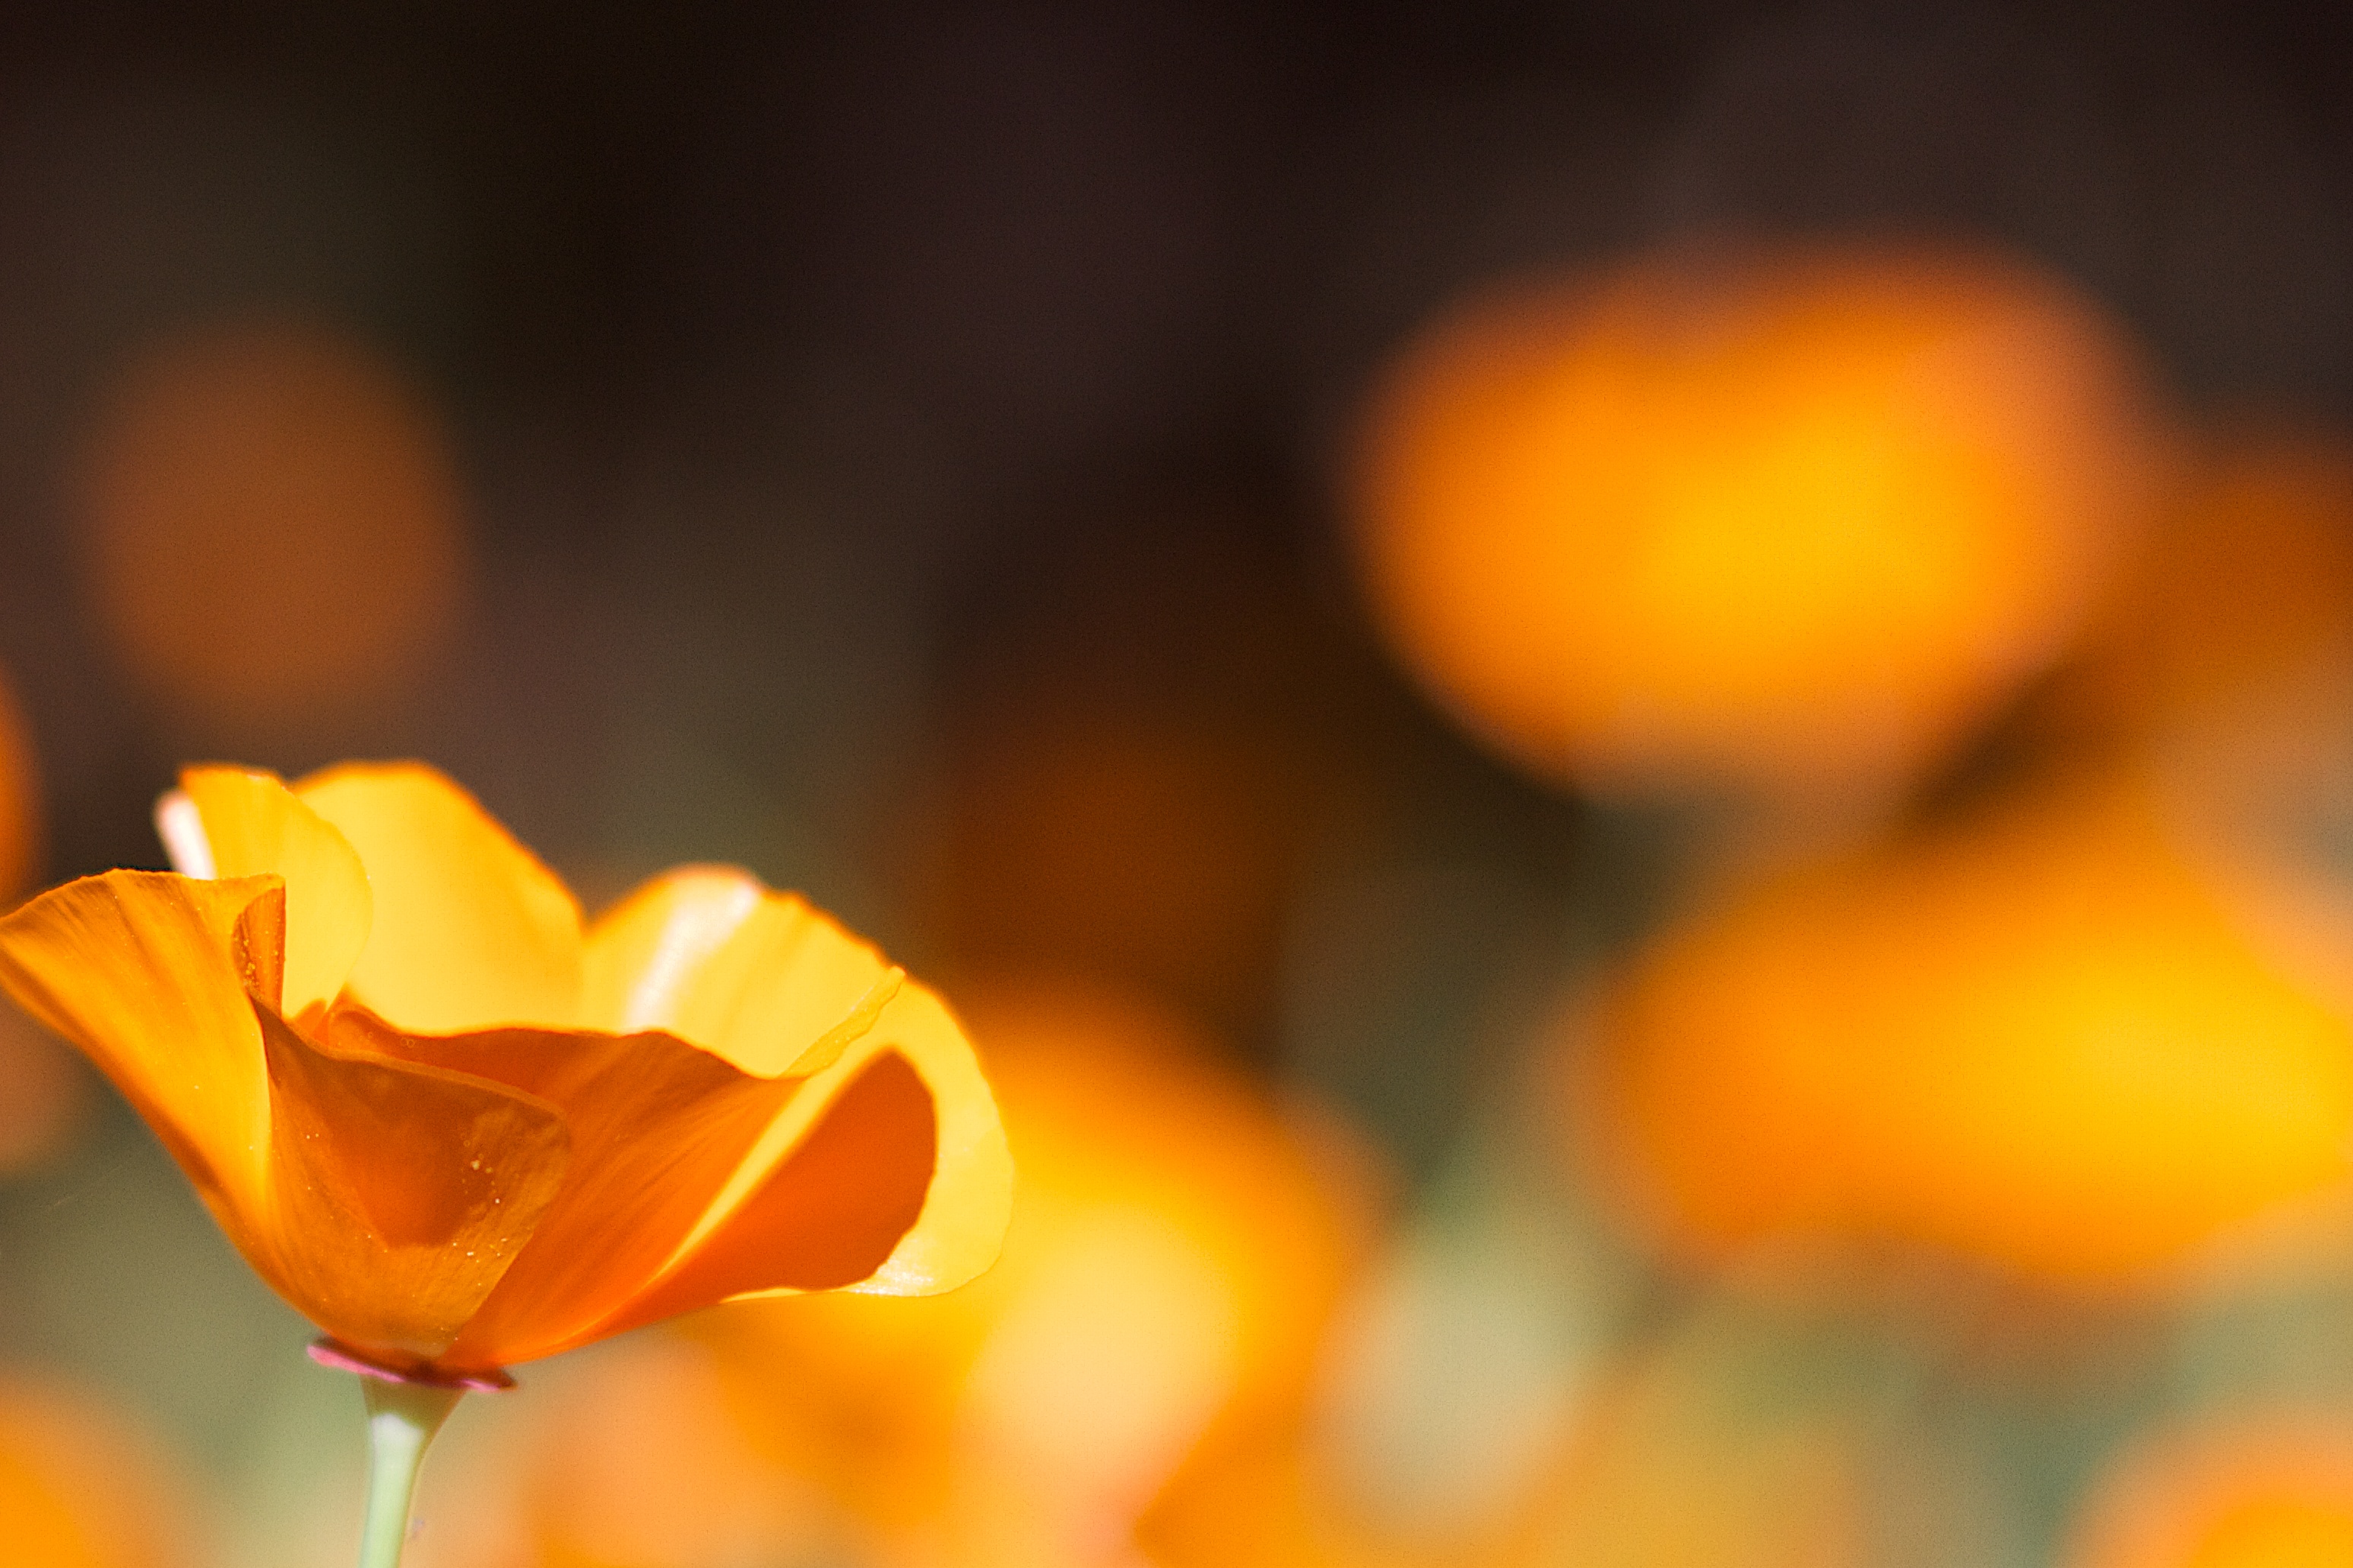
plant, photography, sunlight, leaf, flower, petal, yellow, close up, macro photography, flowering plant, land plant